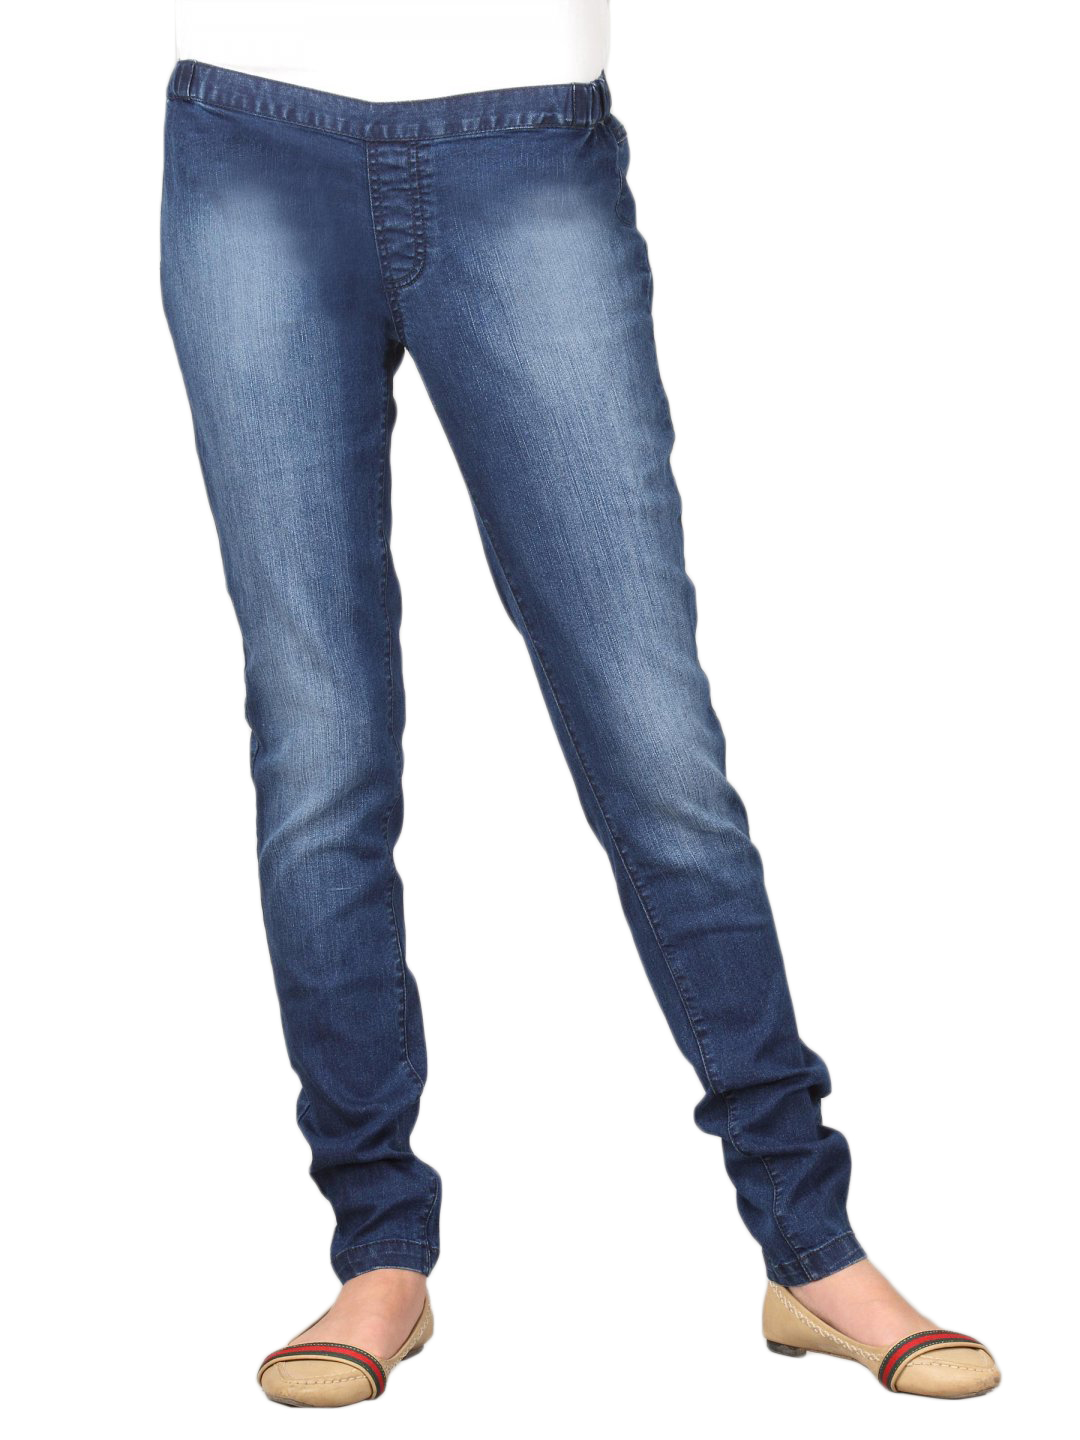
Jealous 21 Women Dark Blue Jegging
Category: Apparel / Bottomwear / Track Pants
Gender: Women
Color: Blue
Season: Fall 2011
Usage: Casual